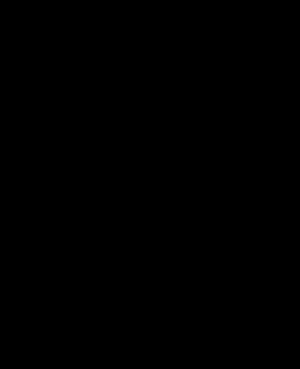
La milice volontaire pour la sécurité nationale est un corps militaire de l’Italie fasciste.